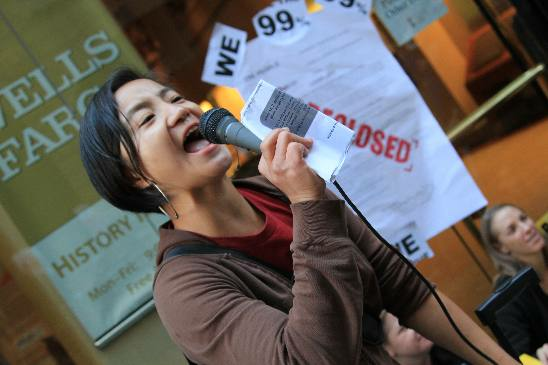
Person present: Yes